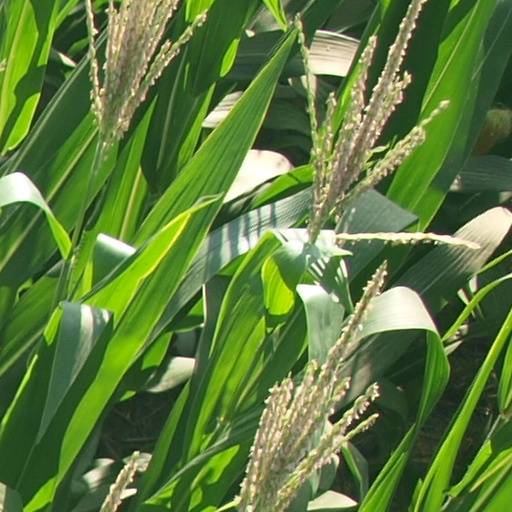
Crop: maize; corn